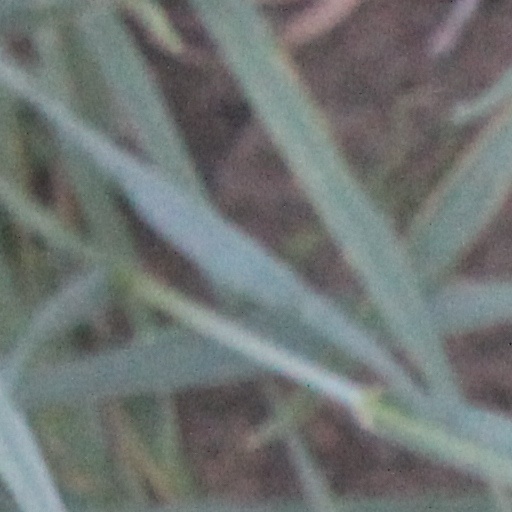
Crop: wheat